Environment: real
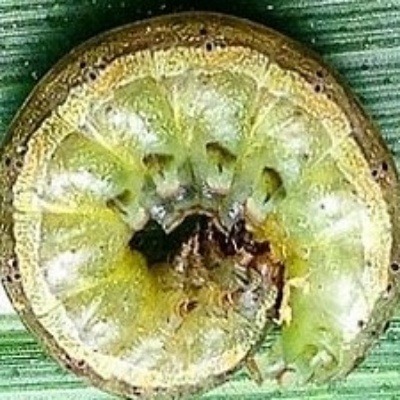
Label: fall_armyworm